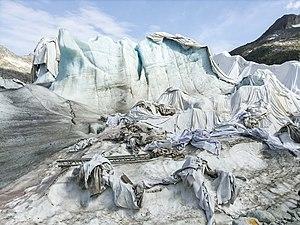
Glaciers #001, Rhonegletscher, 2015, tirage papier Photo Rag Hahnemühle, 60 x 80 cm Glaciers #001, Rhonegletscher, 2015, Rag Paper print Hahnemühle, 24 x 32’’, 60 x 80CM
Jacques Pugin, né le 20 mai 1954 à Riaz, est un artiste photographe plasticien suisse.